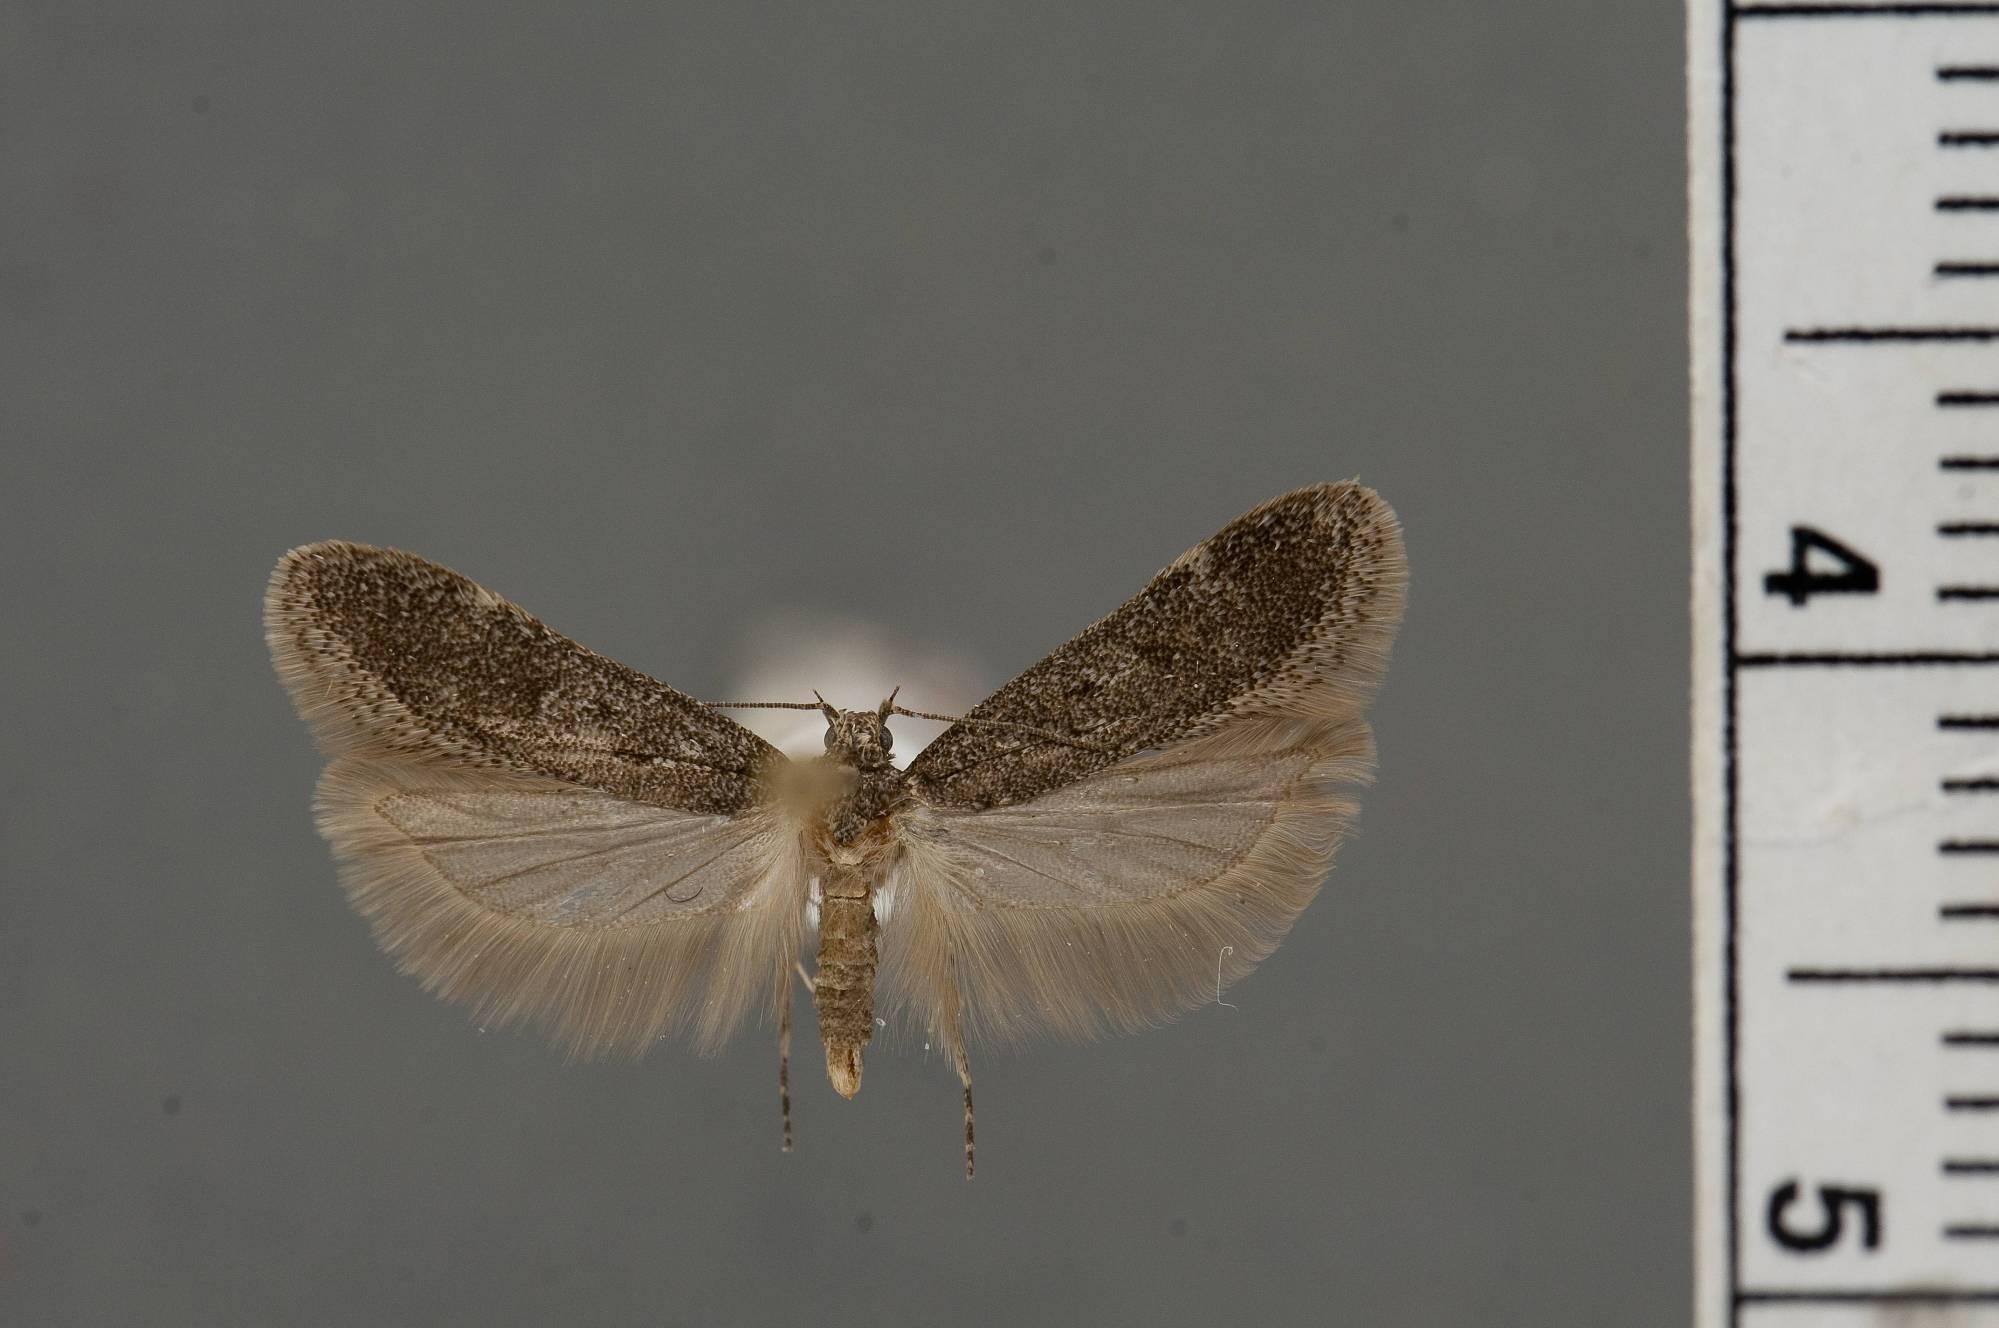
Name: Chionodes theurgis
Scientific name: Chionodes theurgis Hodges, 1999
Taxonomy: Animalia, Arthropoda, Insecta, Lepidoptera, Glossata, Gelechiidae, Gelechiinae
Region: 2652
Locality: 4 mi SW Buena Vista, Chaffee, Colorado, United States
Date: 10 Jul 1982